Ksenia Stolbova

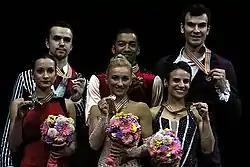
Stolbova/Klimov at the 2014 World Championships podium

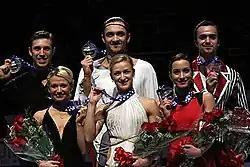
Stolbova/Klimov at the 2013 Skate America

"Small medals for short and free programs awarded only at ISU Championships. At team events, medals awarded for team results only."